Chen Kun

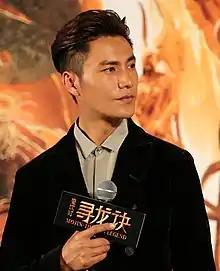
Chen at "" Beijing Premier on December 18, 2015

use both this parameter and |birth_date to display the person's date of birth, date of death, and age at death) -->